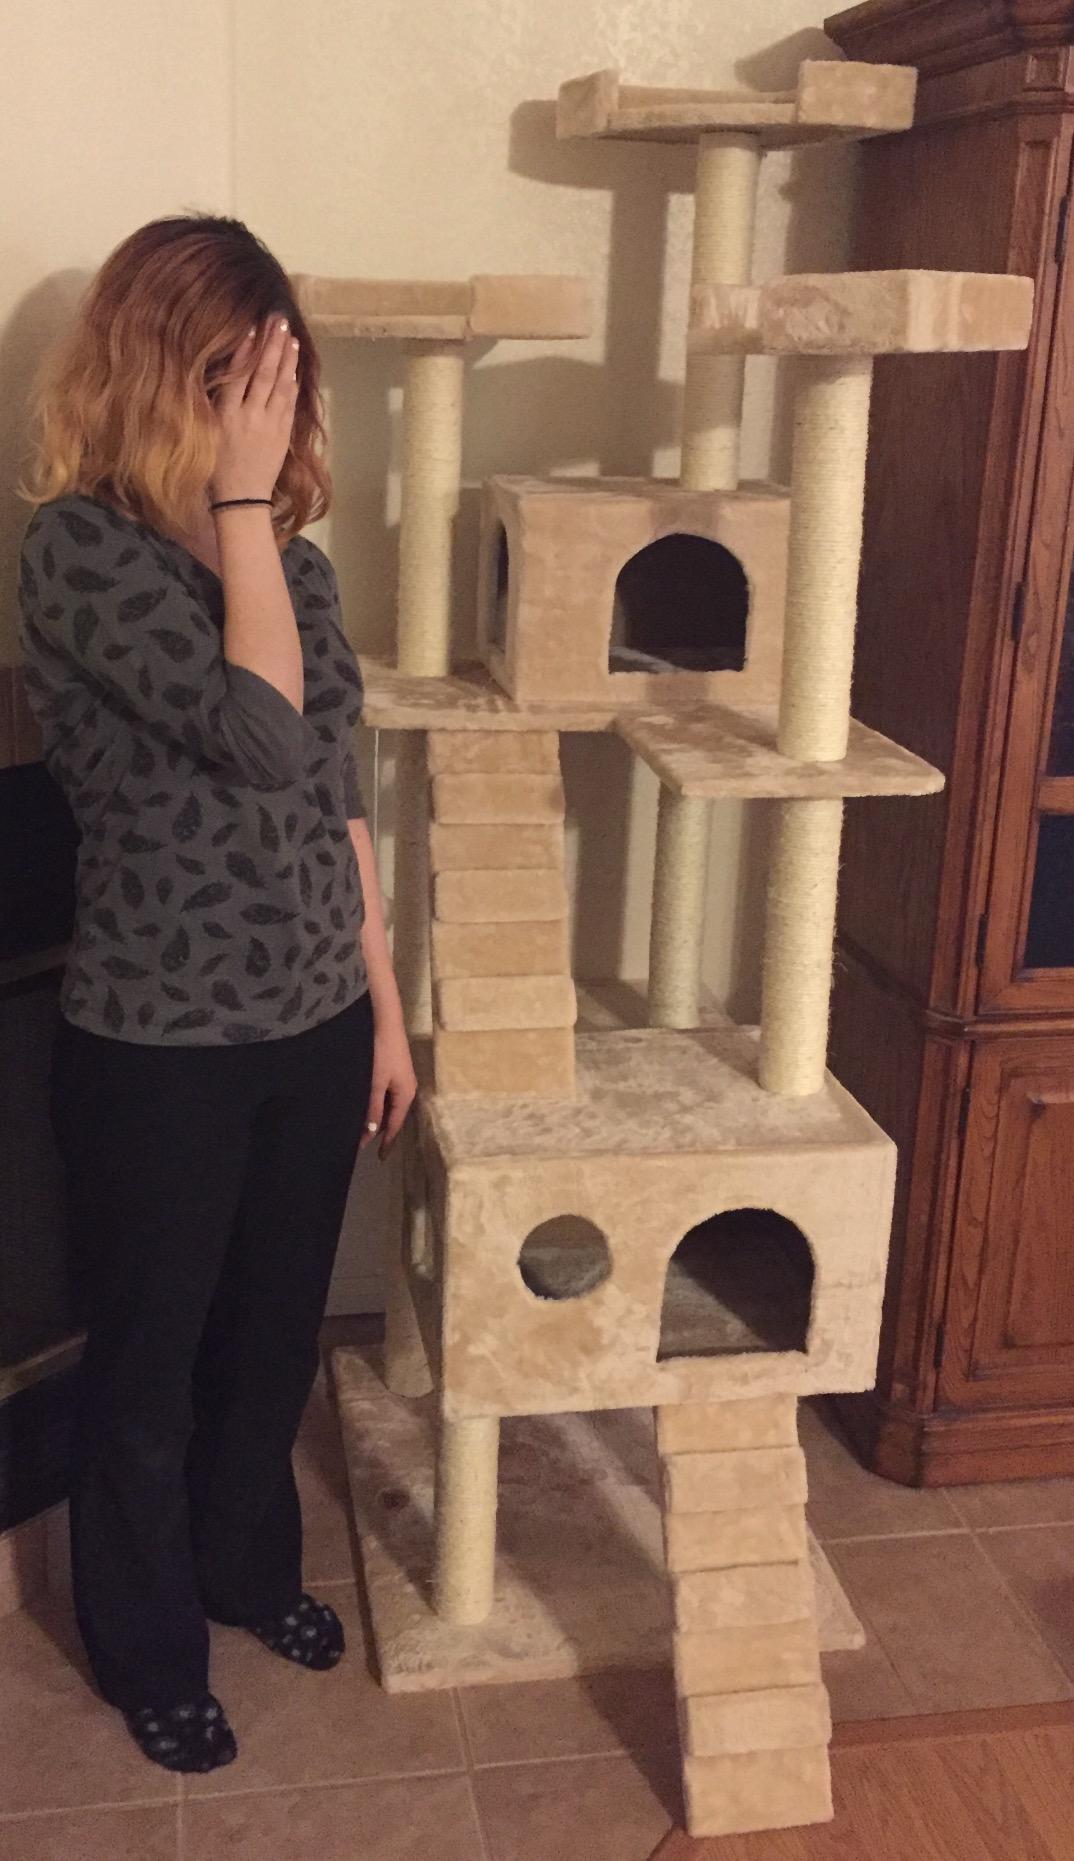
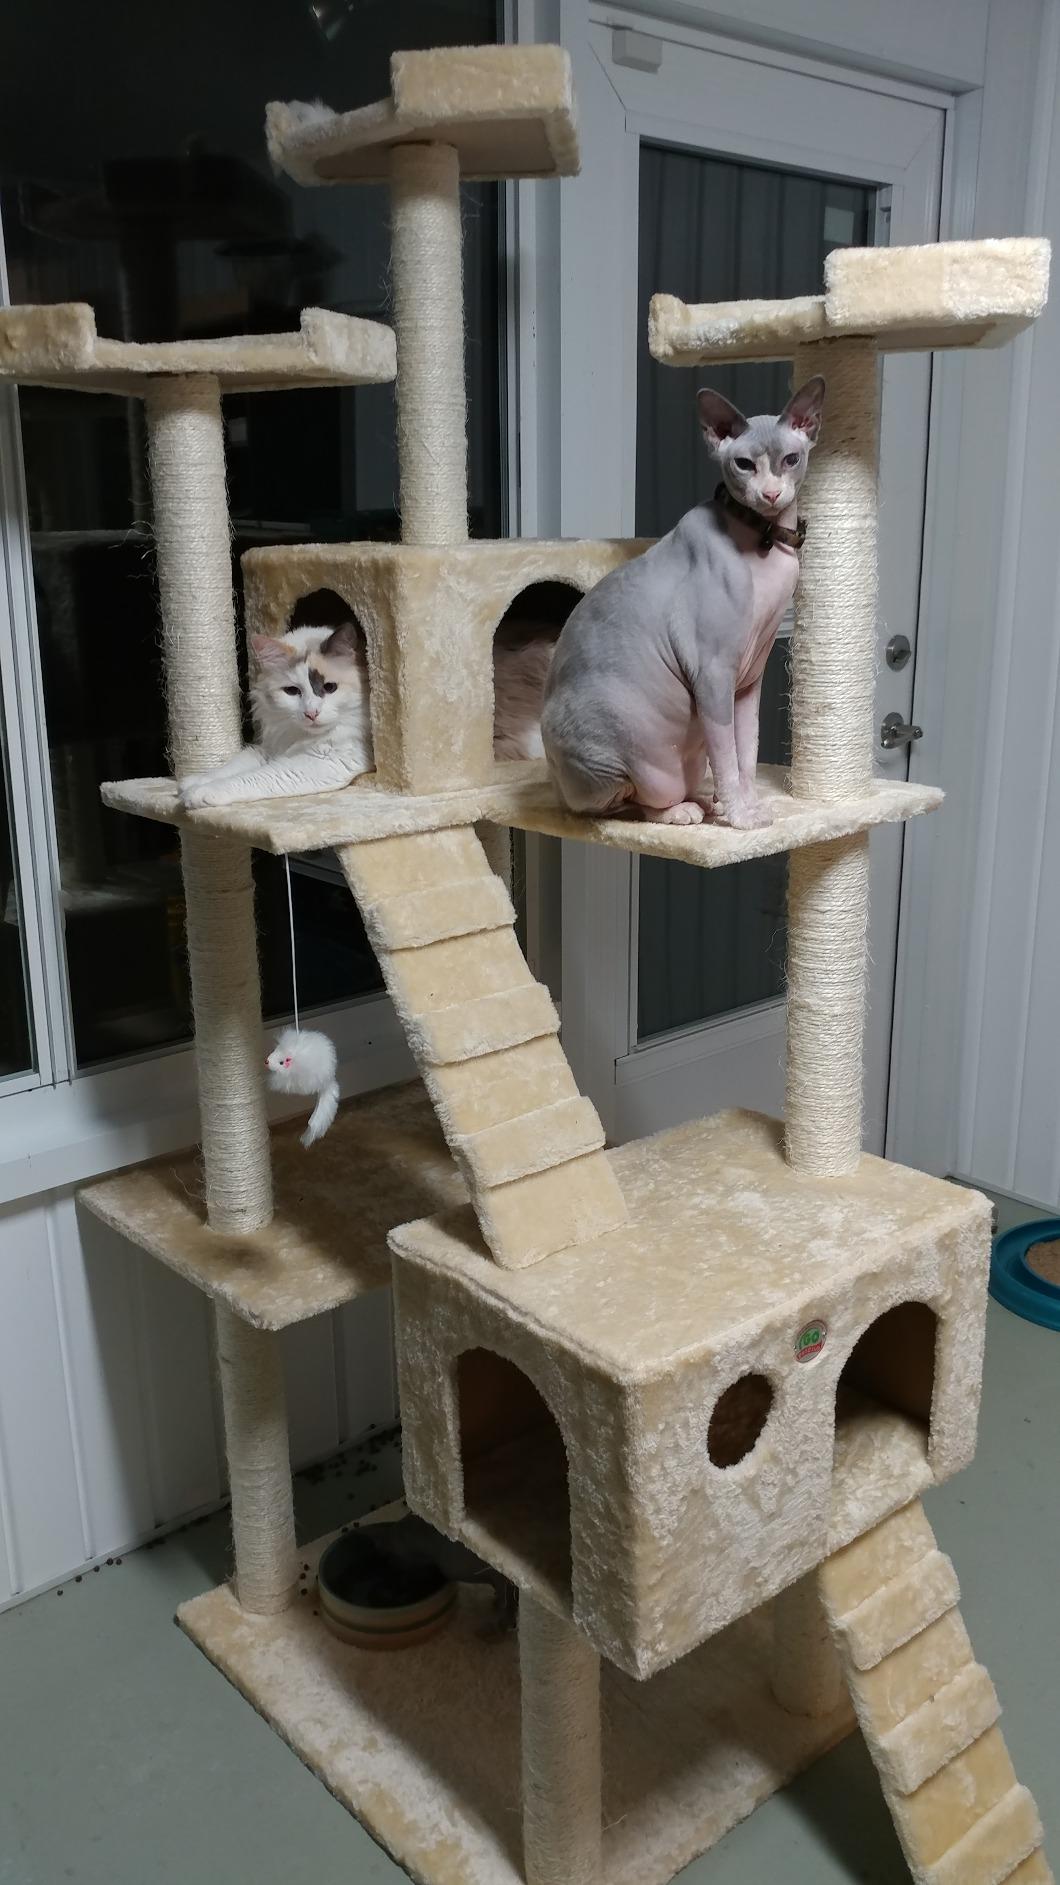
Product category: items_cat tree
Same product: yes